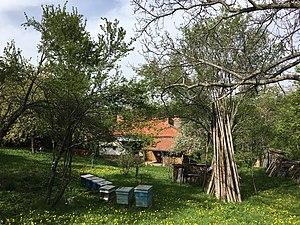
Kochari ou Košari est un village du nord-est de la Macédoine du Nord, situé dans la municipalité de Kriva Palanka. Le village comptait 21 habitants en 2002.